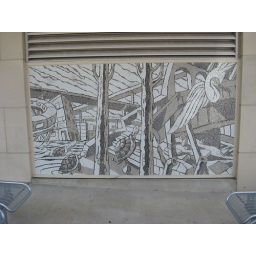
mosaic art on the outside walls of the condo building on Liberty street in downtown Ann Arbor.